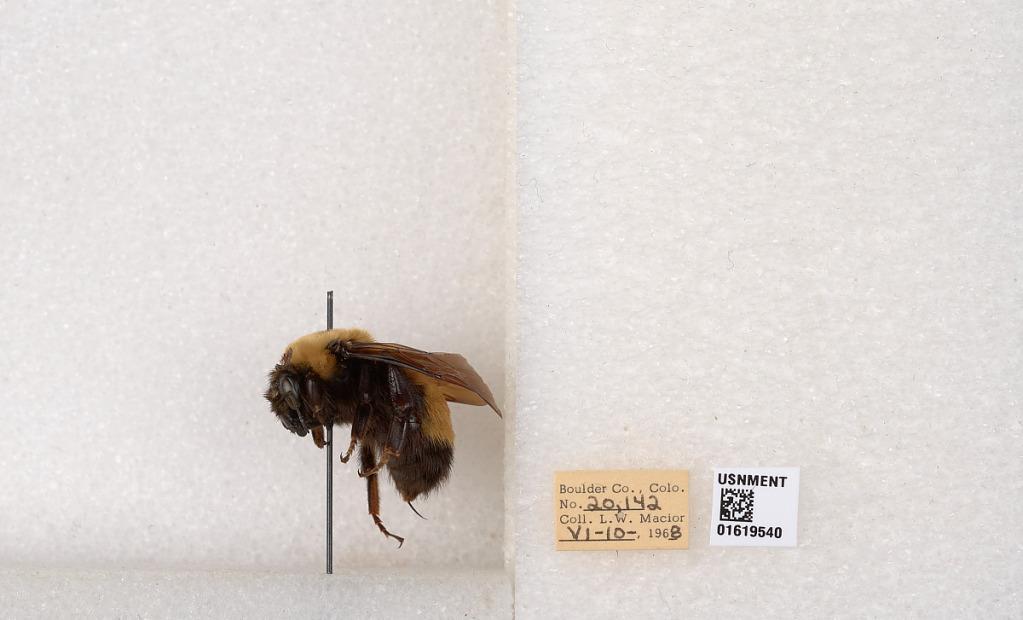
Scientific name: Bombus (Bombus) nevadensis Cresson